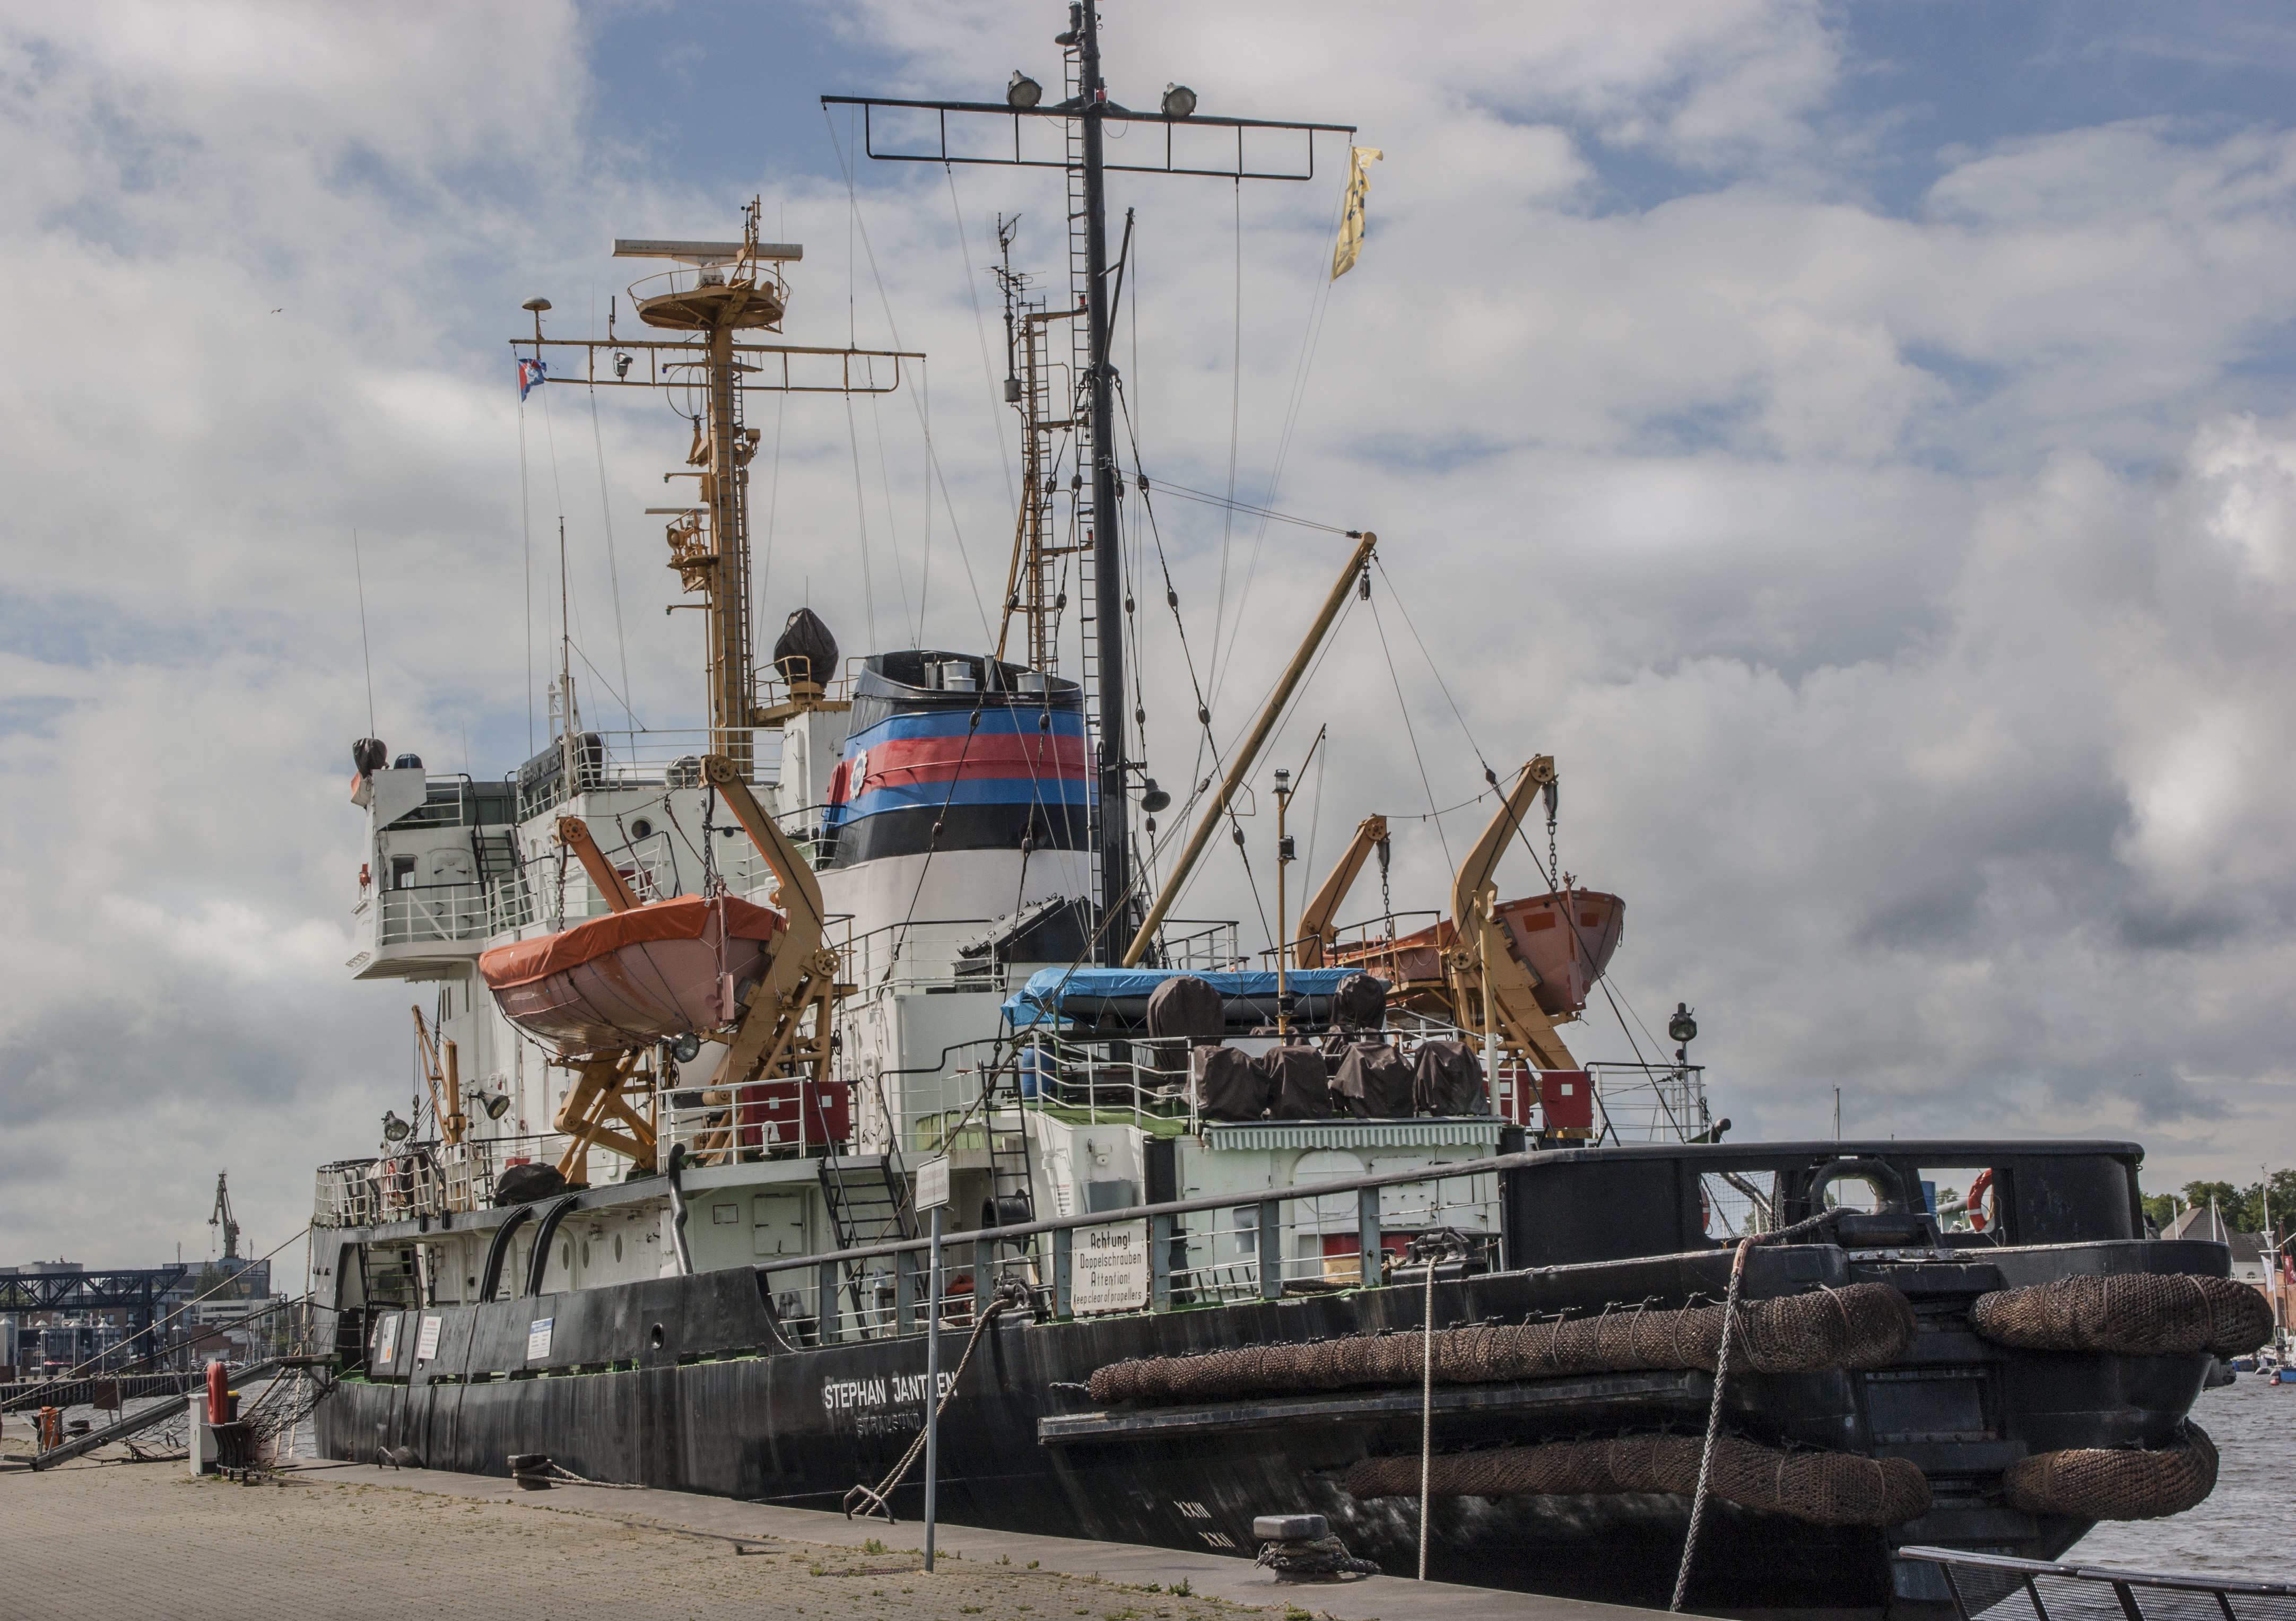
sea, coast, dock, boat, ship, transport, vehicle, harbor, port, infrastructure, navy, tugboat, watercraft, zingst, fishing vessel, freight transport, offshore drilling